A. N. Paterson

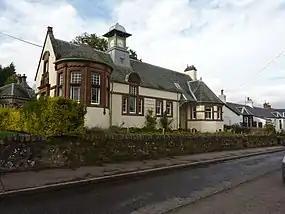
Arngask Library

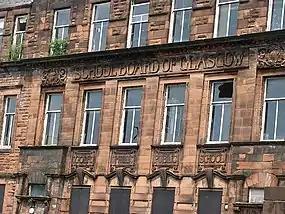
Golfhill School (detail)

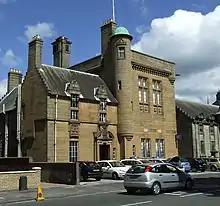
Renfrew Police Chambers

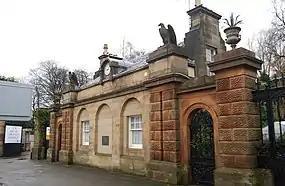
Edinburgh Zoo - entrance gate

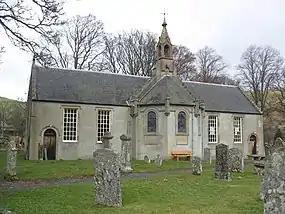
Yarrow Kirk

He was born on 3 May 1862 at 7 Berkley Terrace in Glasgow, the youngest son of Margaret Hunter and her husband, Andrew Paterson (1819-1907) of James Paterson & Co, muslin manufacturers in the Bridgeton district o the city. His older brothers included James Paterson who later became an artist in the group known as the Glasgow Boys.